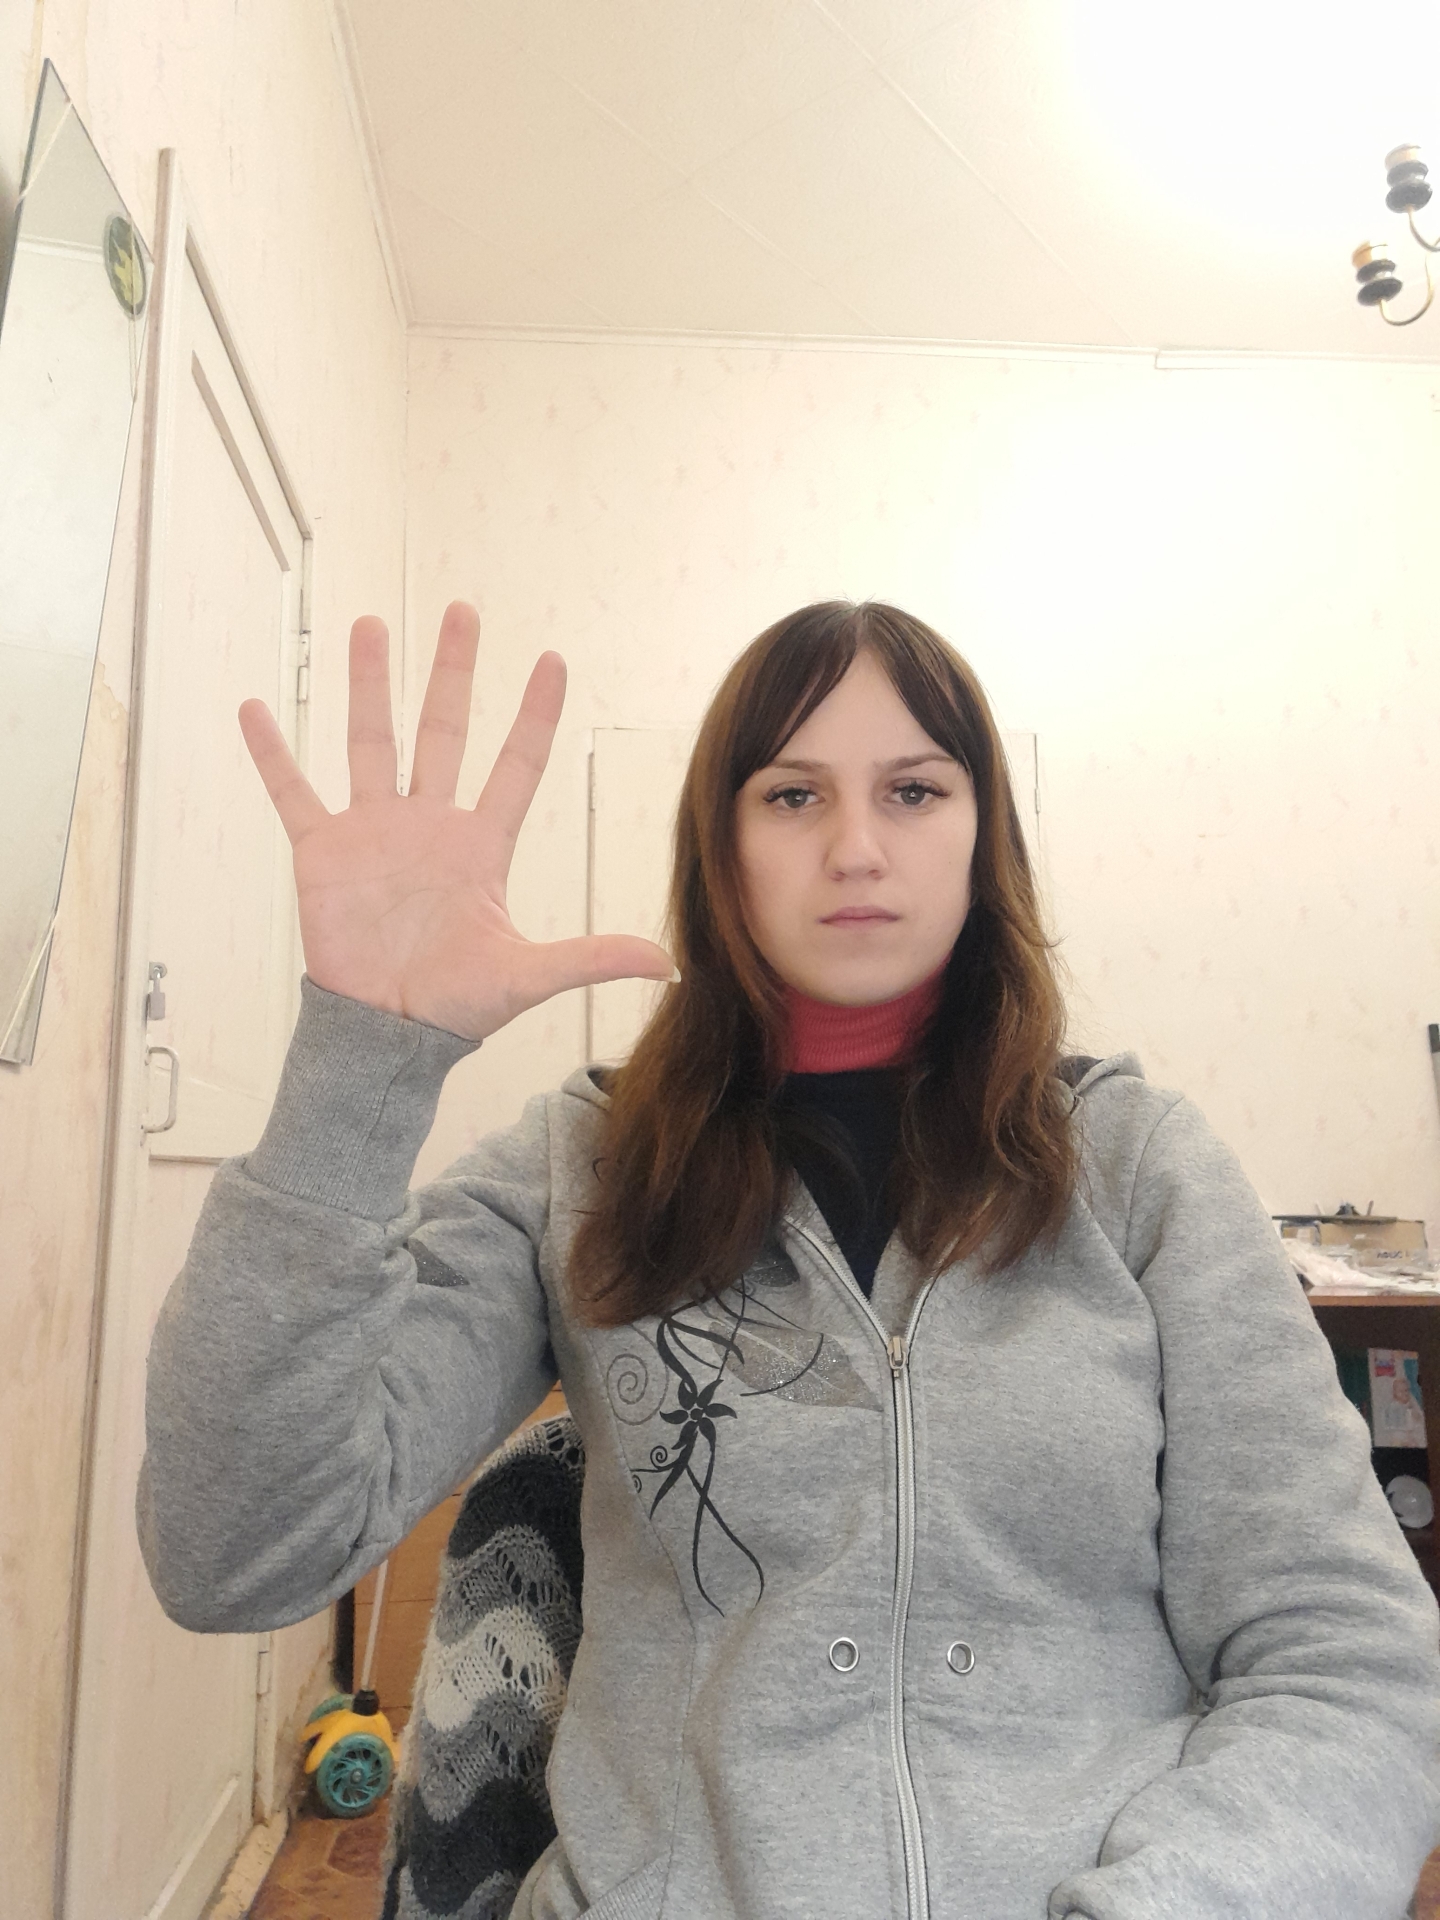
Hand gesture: palm